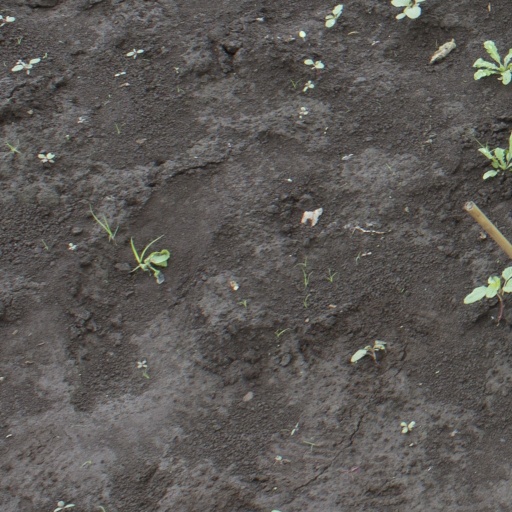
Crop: soybean